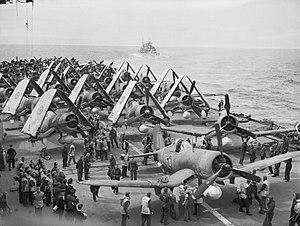
L'opération Mascot est l'une des nombreuses attaques britannique contre le cuirassé allemand Tirpitz alors qu'il stationnait dans les fjords norvégiens entre avril et août 1944, pendant la Seconde Guerre mondiale.